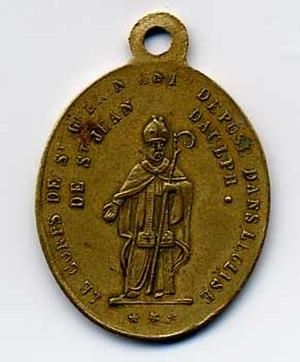
Saint Guérin, né vers 1065 à Mousson et mort en 1150, est un moine cistercien, fondateur et abbé d'Aulps, puis évêque de Sion.